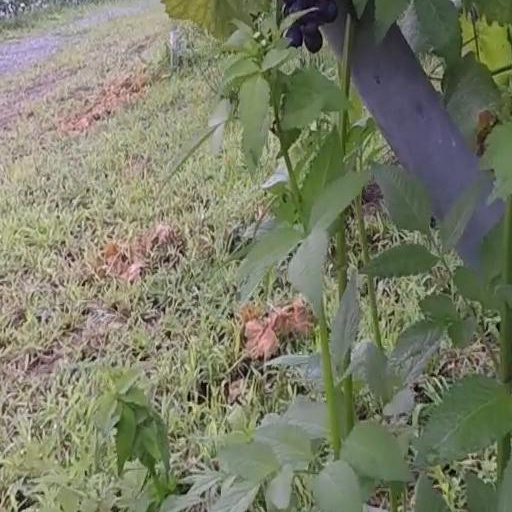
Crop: grape